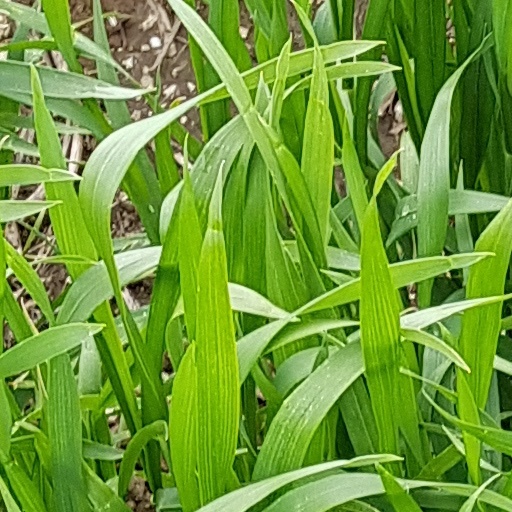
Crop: wheat